Joseph Tortelier

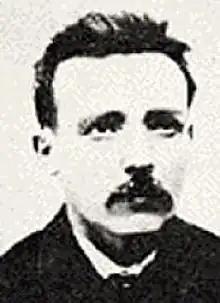

Joseph Tortelier (1854–1925) was a carpenter, labor activist, and anarchist who advocated for the general strike and consumption based on need.